Harold Weekes

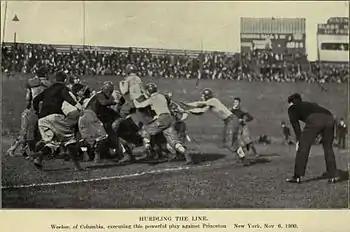
A week after Yale, Weekes hurdles the line against Princeton.

Weekes and teammate Charles Wright were the first two Columbia Lions football players to make the College Football All-America Team. Playing under head coaches George Foster Sanford and Bill Morley, Weekes received selection to the All-America Team three times (1900-1902). Walter Camp, an official selector, selected him for the 1900 All-America team and the 1901 All-America team. Caspar Whitney, another official selector, selected Weekes for the 1902 All-America team.